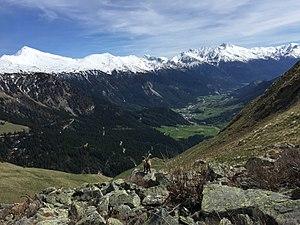
Cône de déjection de Sollieres-Termignon avec un groupe de bouquetins en premier plan et le massif du Mont-Cenis en fond
Sollières-Sardières ou Val-Cenis Sollières-Sardières est une ancienne commune française située dans le département de la Savoie, en région Auvergne-Rhône-Alpes.